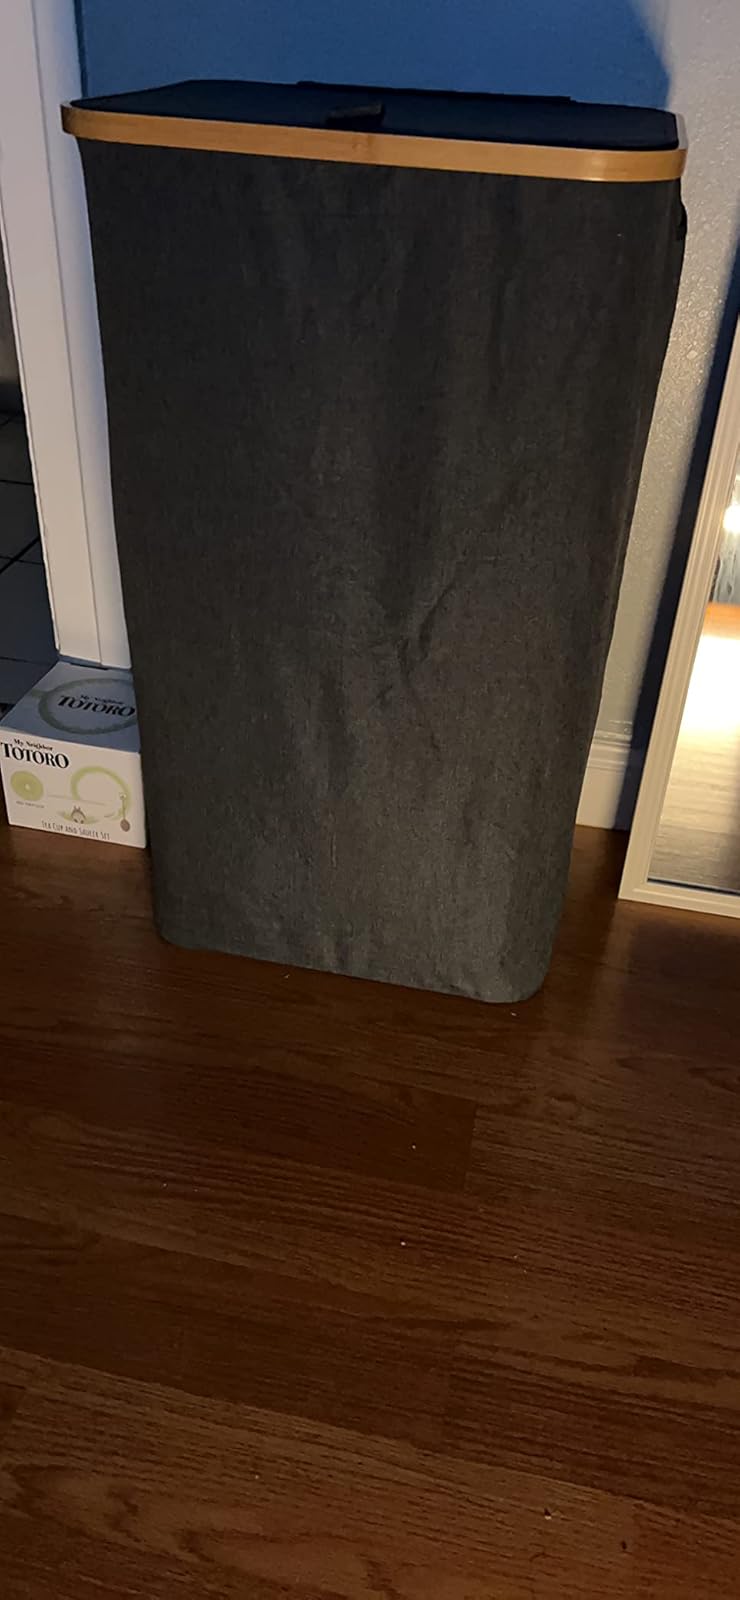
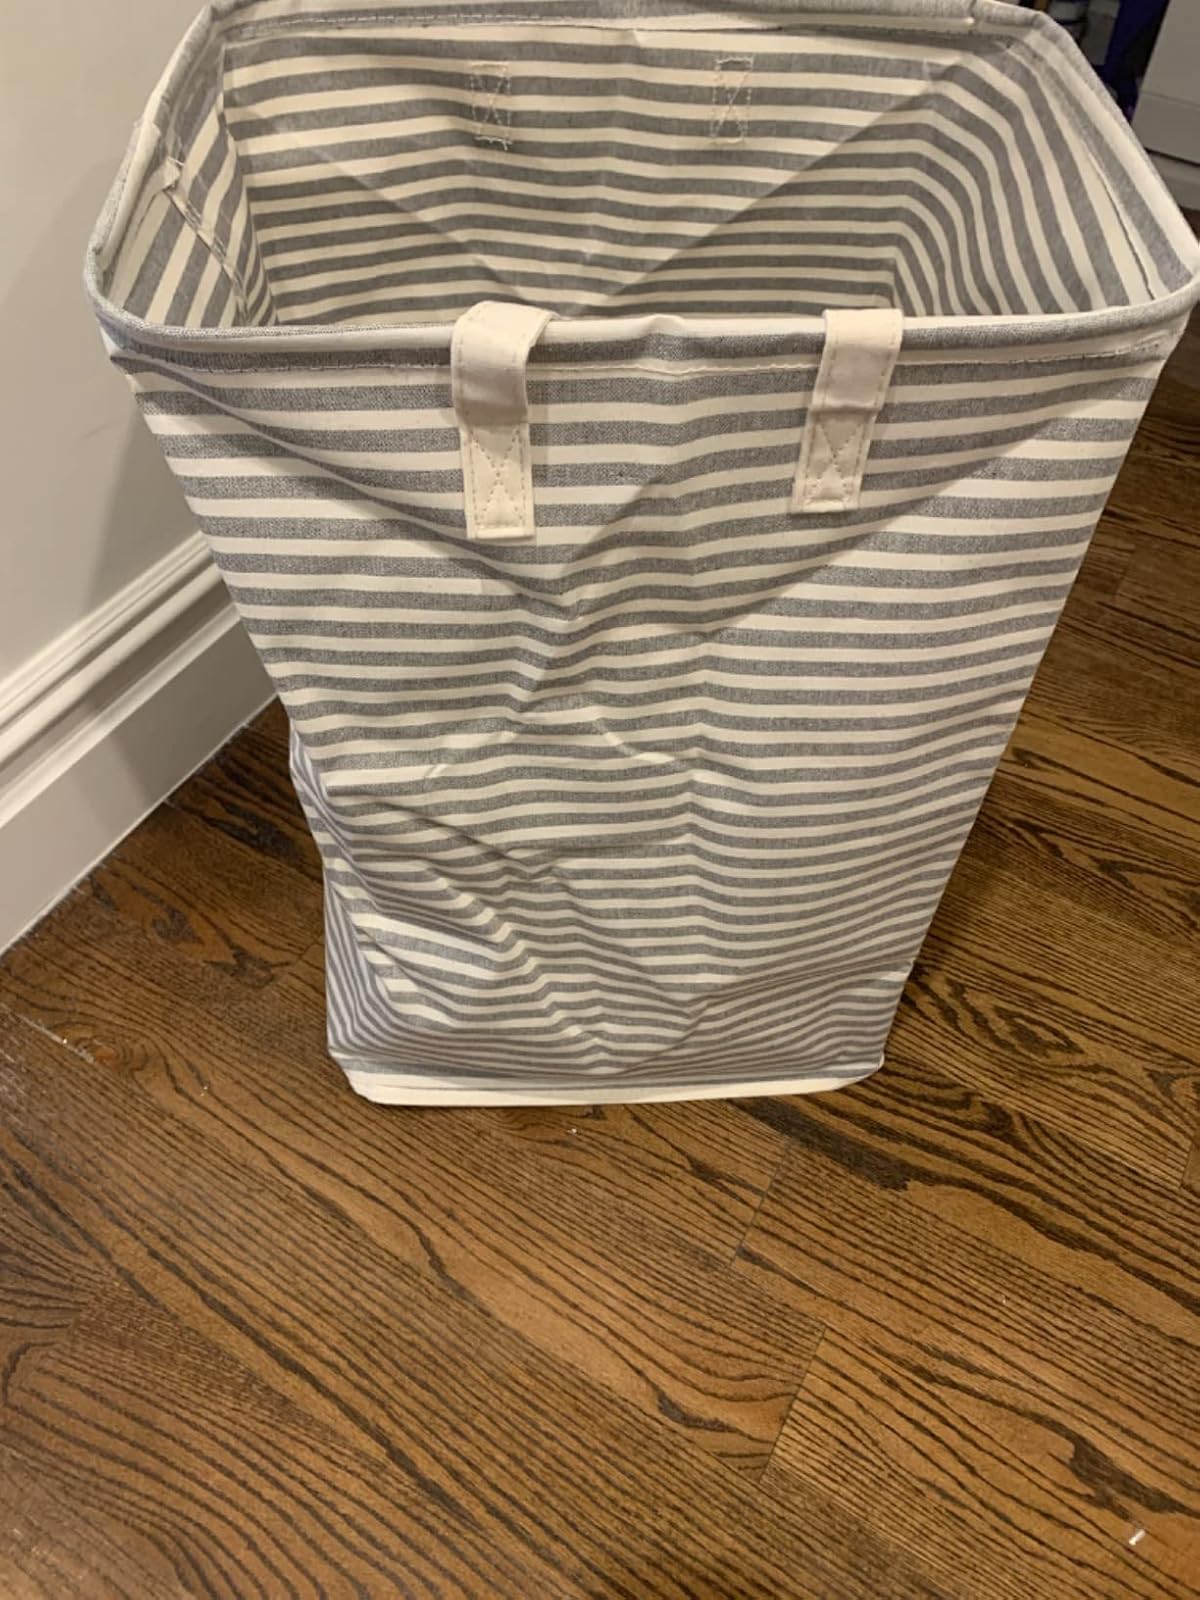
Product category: items_hamper
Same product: no